Ioannis Karavitis

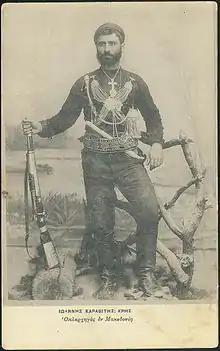
Ioannis Karavitis during the Macedonian Struggle.

Ioannis Karavitis (Greek: "Ιωάννης Καραβίτης" 1883–1949) was a Greek leader in the Macedonian Struggle from Crete.